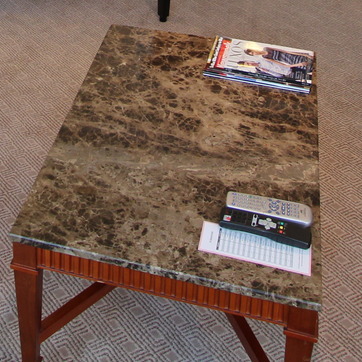
Material: polishedstone